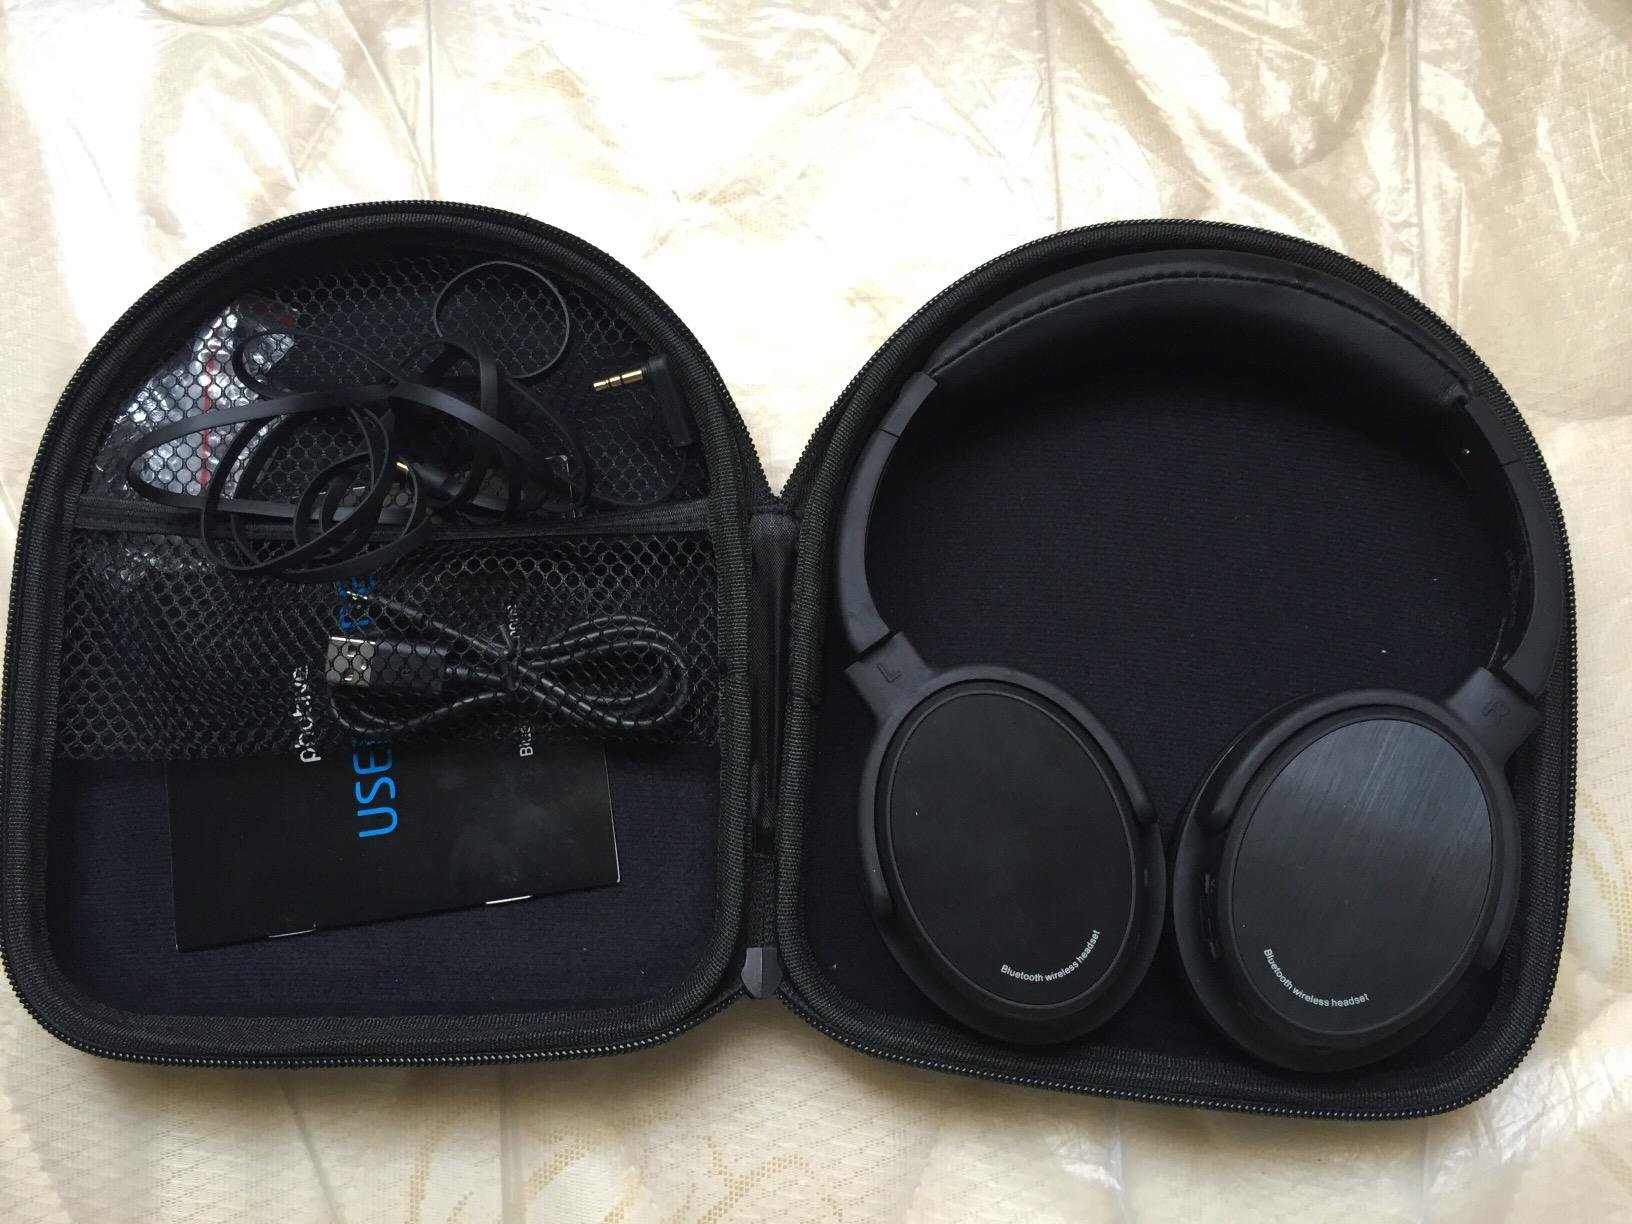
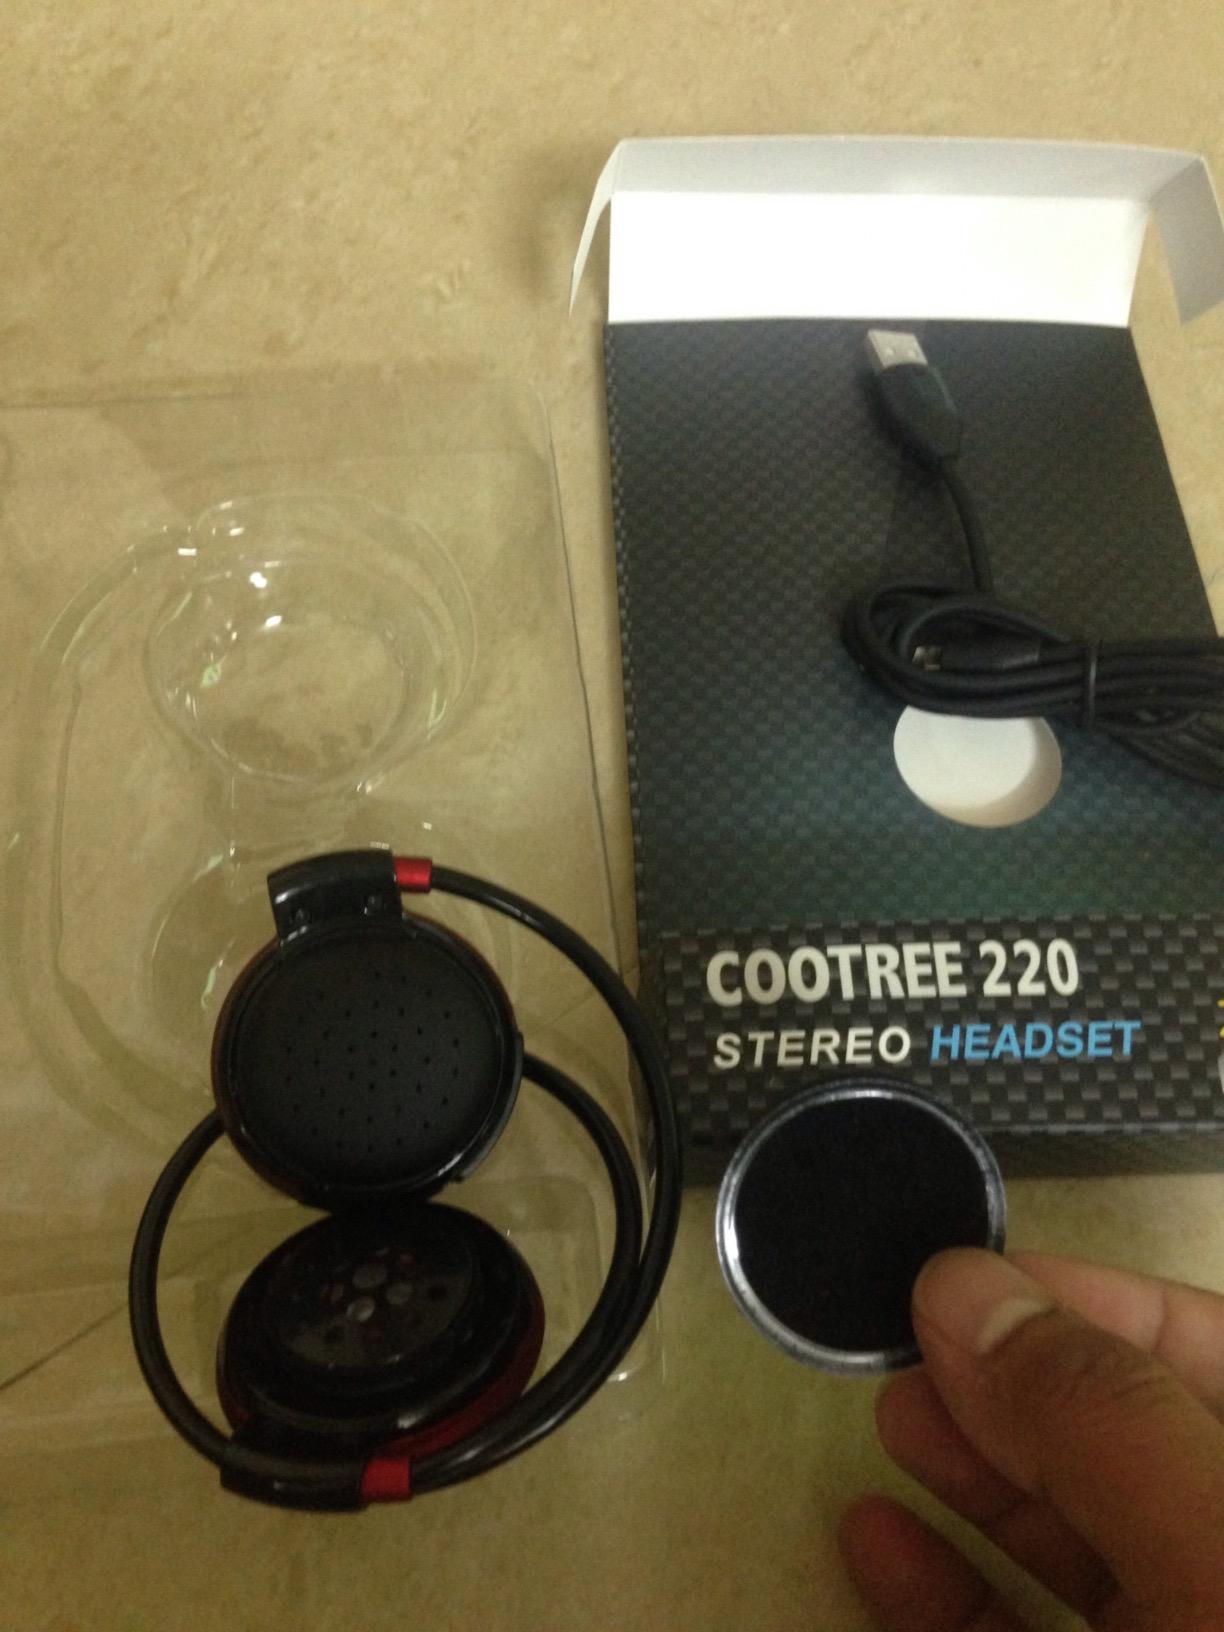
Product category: headphones
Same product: no